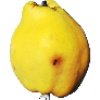
Label: Quince 1